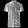
Label: Shirt